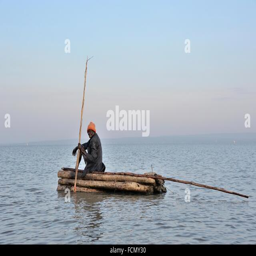
old man relies and swears by the traditional method , its old boat and fishing rod , former boat